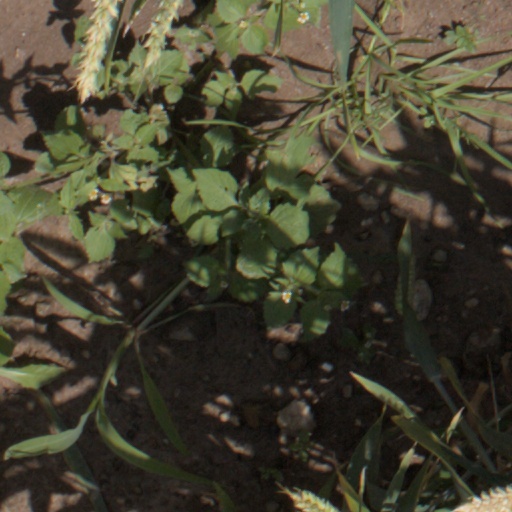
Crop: wheat